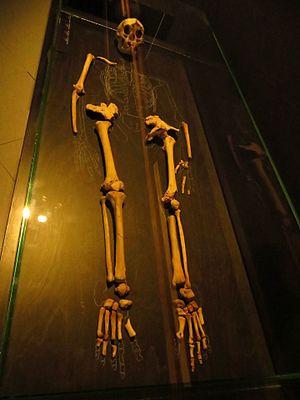
La grotte de Liang Bua est un complexe cavernicole tributaire d'un réseau de chutes d'eau successives ayant creusé à flanc de paroi rocheuse une vaste cavité. Ce site naturel souterrain est situé sur l'île de Florès dans la province de Nusa Tenggara oriental en Indonésie. Par ailleurs la cavité se localise à proximité de la petite localité indonésienne éponyme Liang Bua.